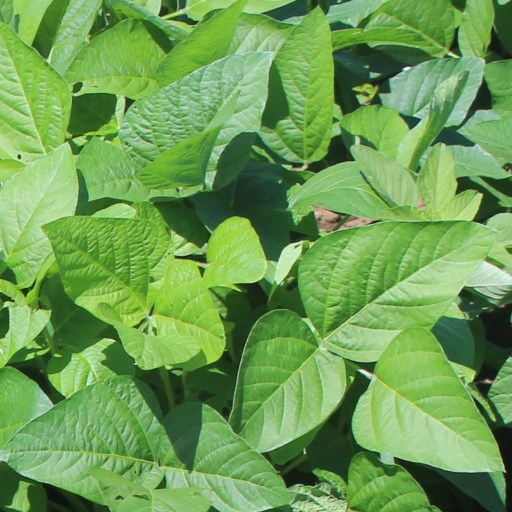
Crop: soybean